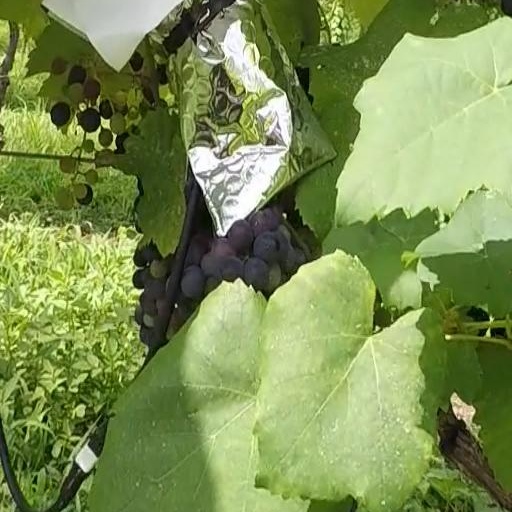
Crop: grape